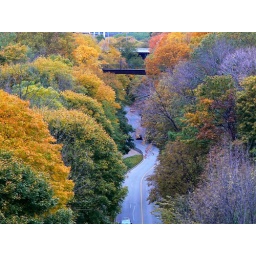
taken from a bridge near castle frank station